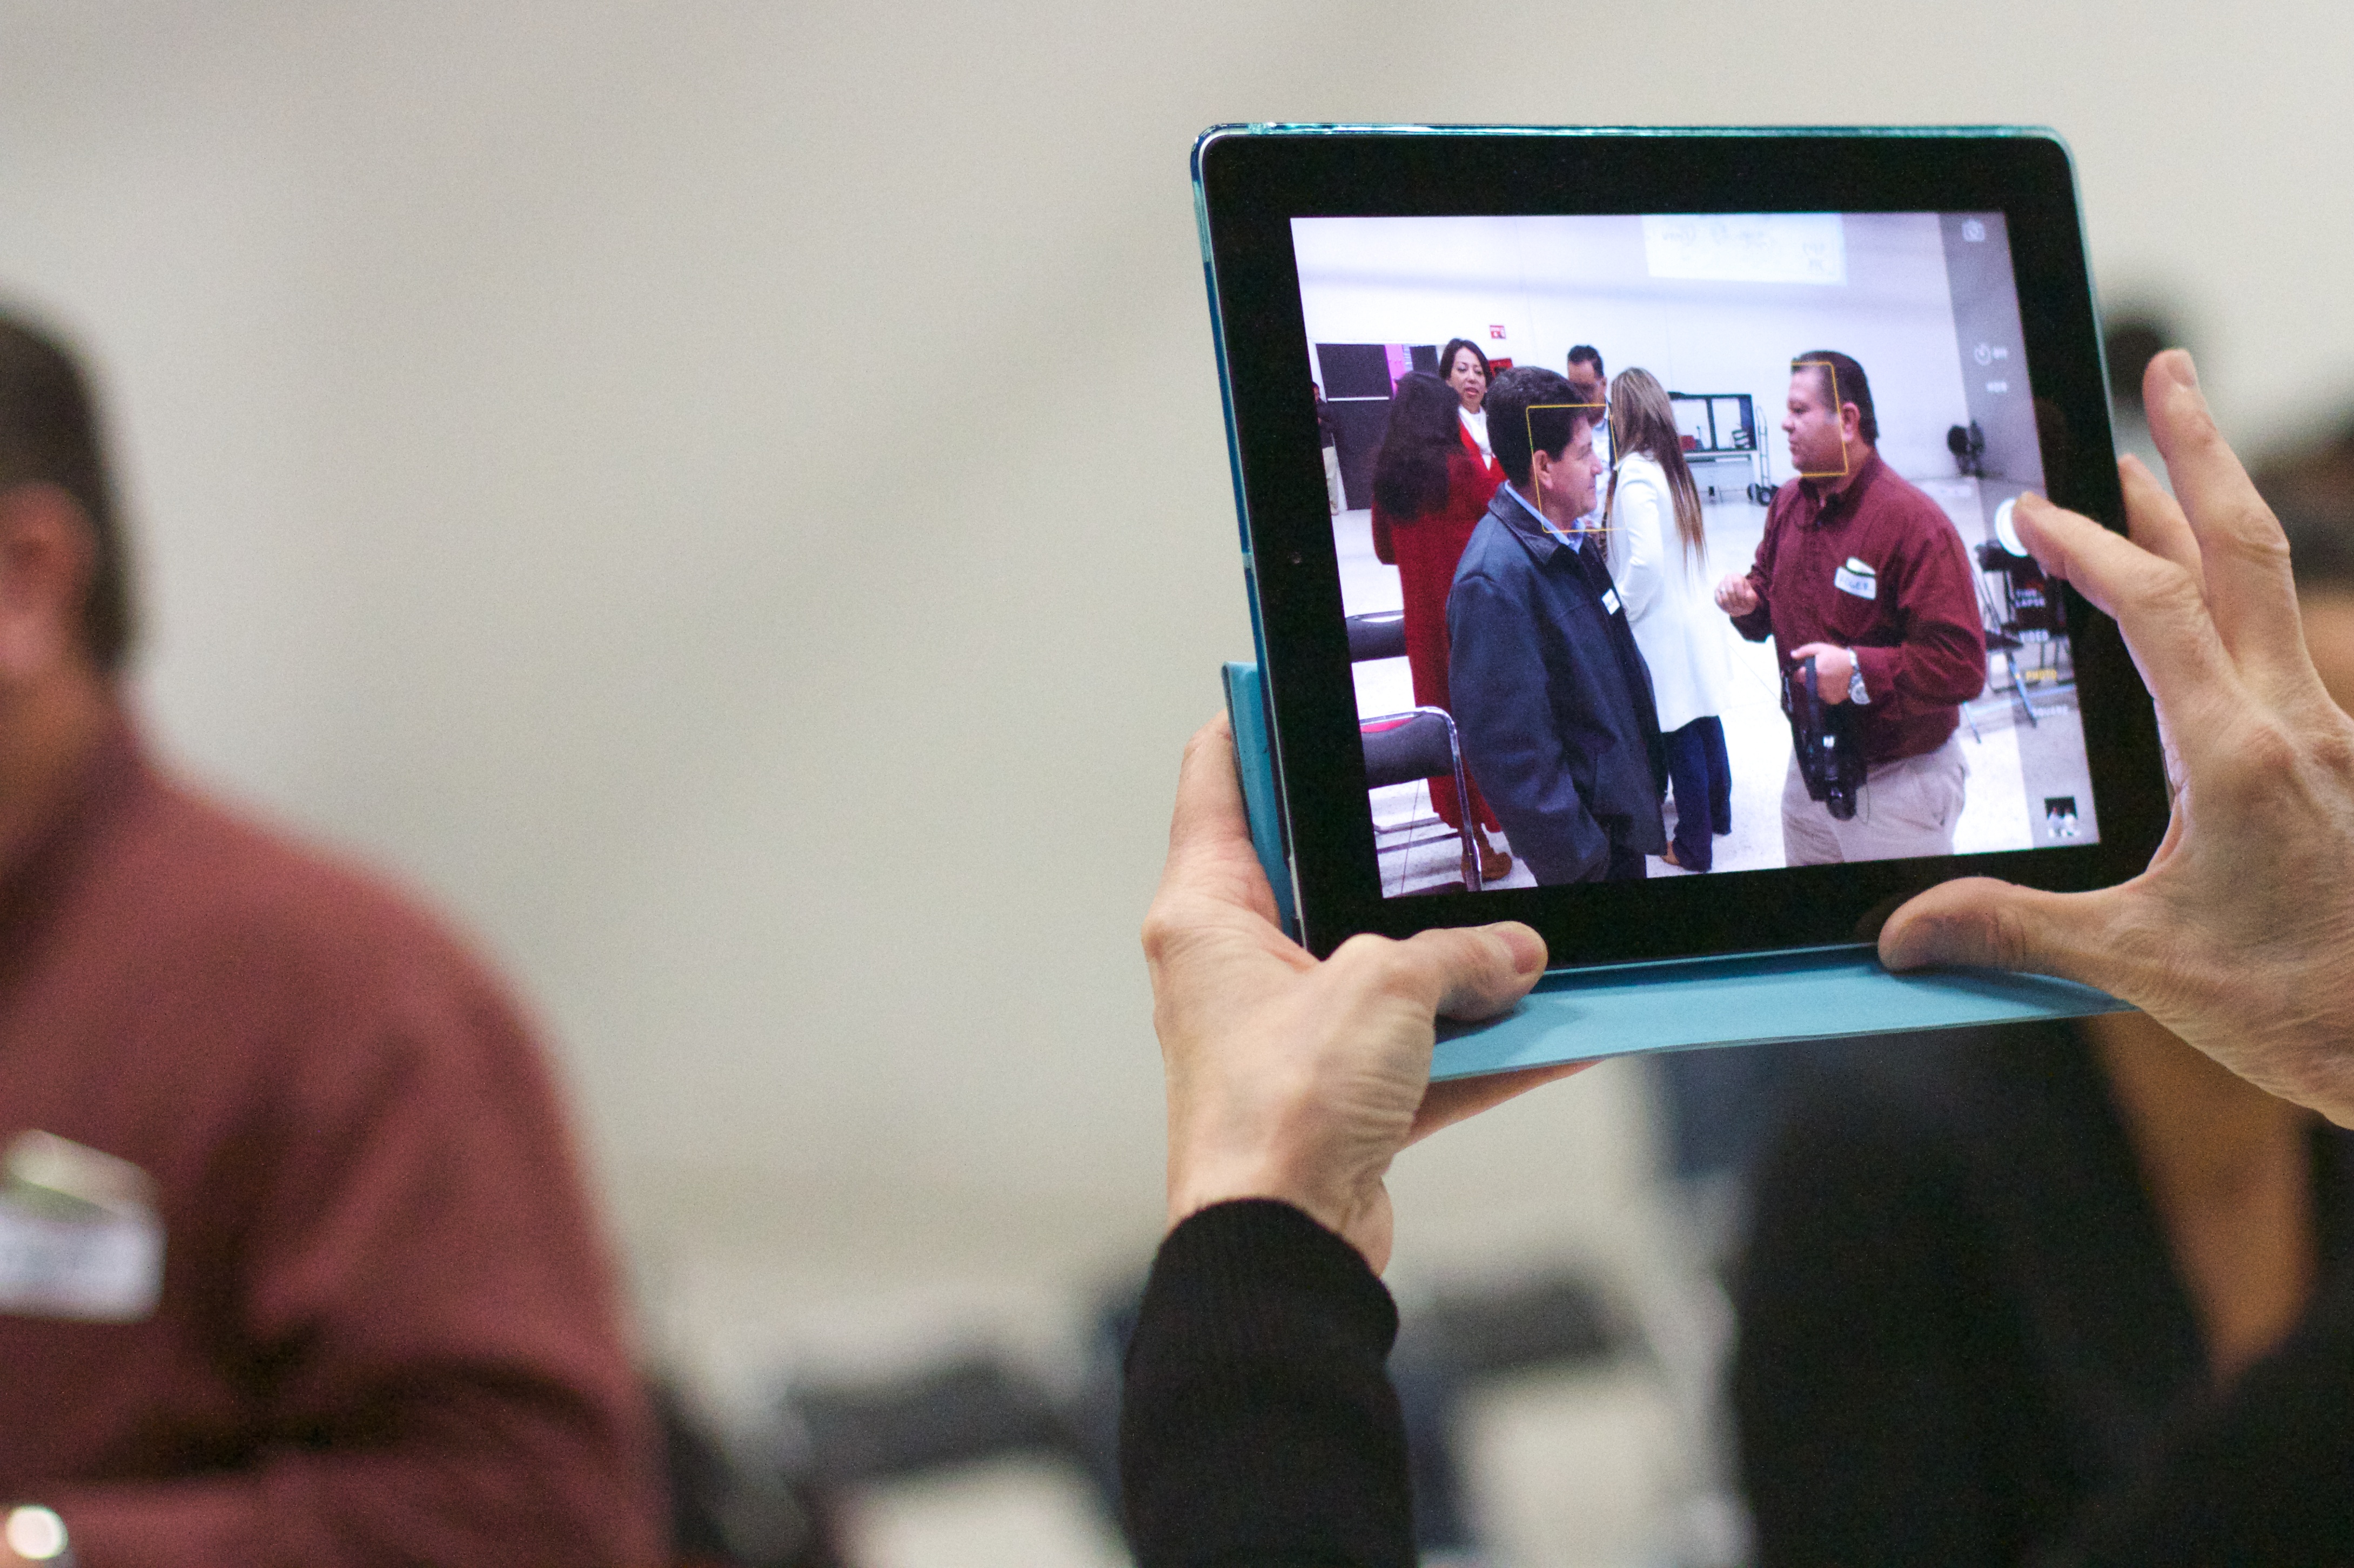
gadget, udgagora, academic conference